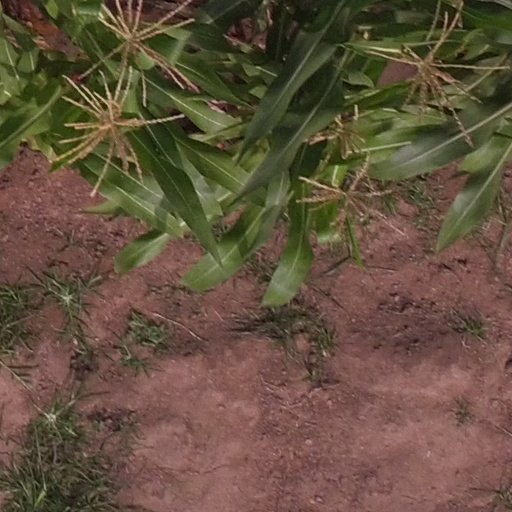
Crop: maize; corn